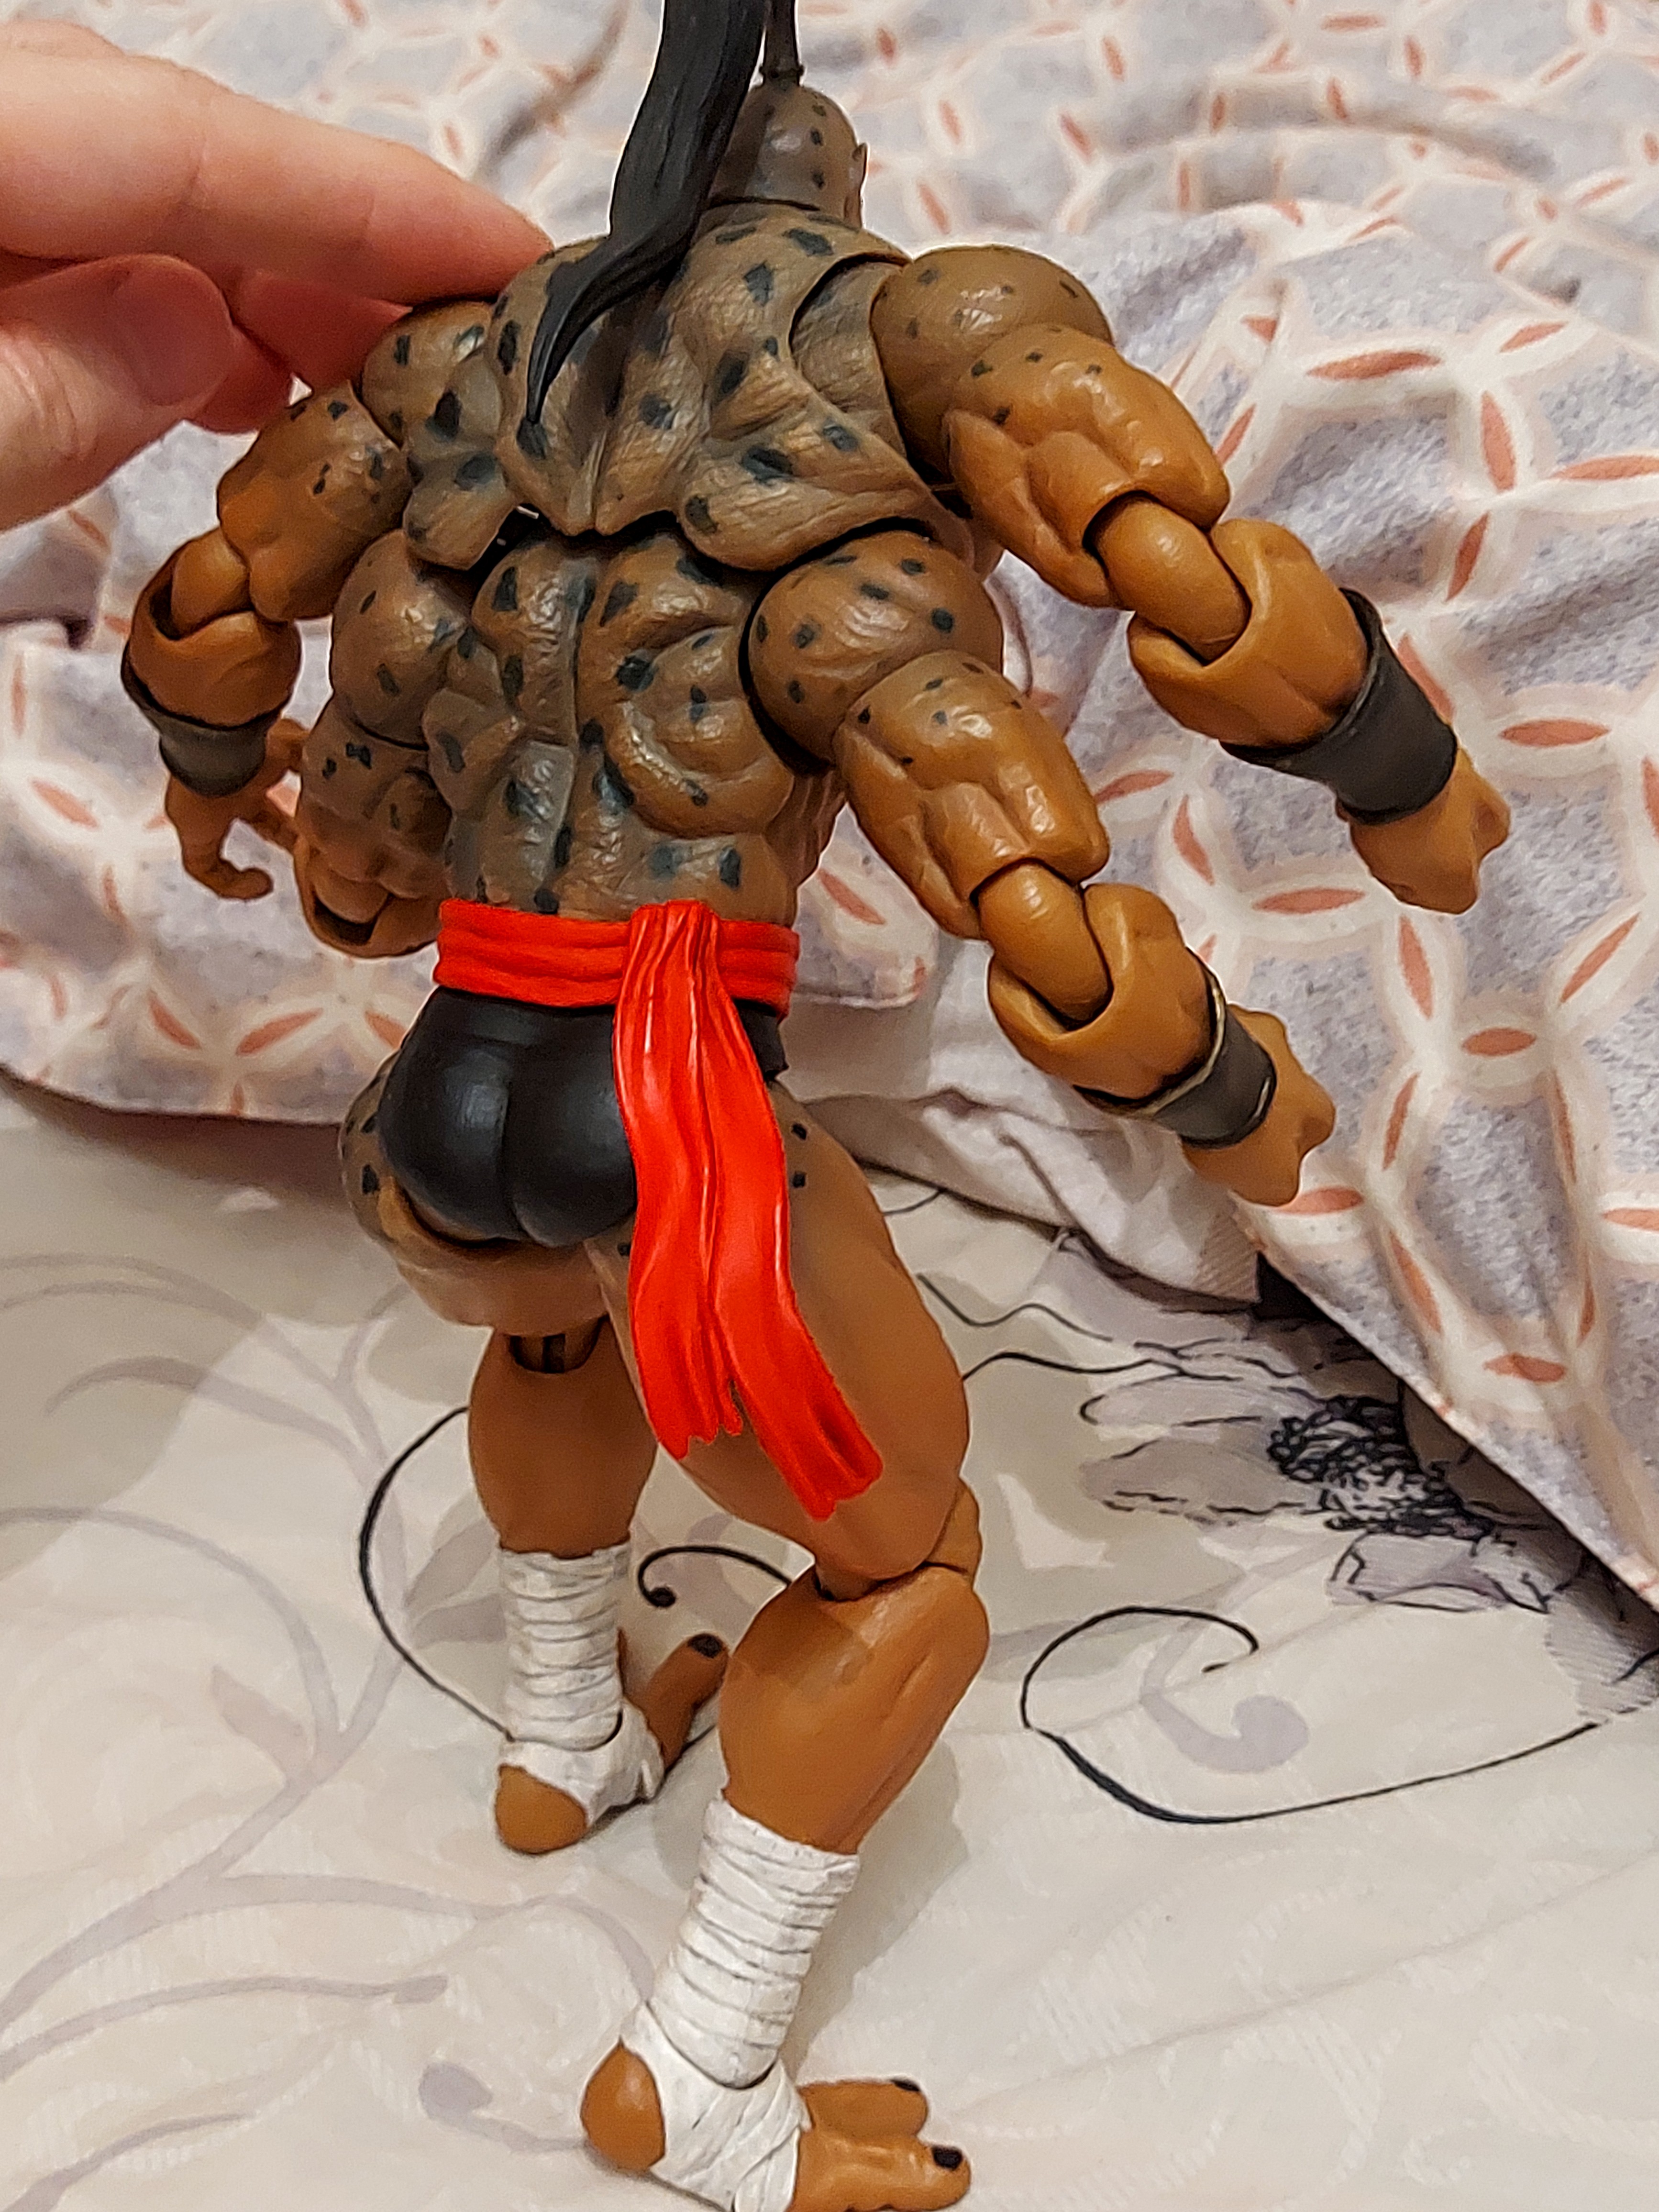
Shokan, storm, collectibles, warrior, fighter, action, figure, hand, sleeve, thumb, finger, gesture, glove, wood, art, personal protective equipment, thigh, fictional character, human leg, illustration, elbow, fashion accessory, wrist, carmine, animation, action figure, fiction, nut, chest, soft drink, font, metal, figurine, Animated cartoon